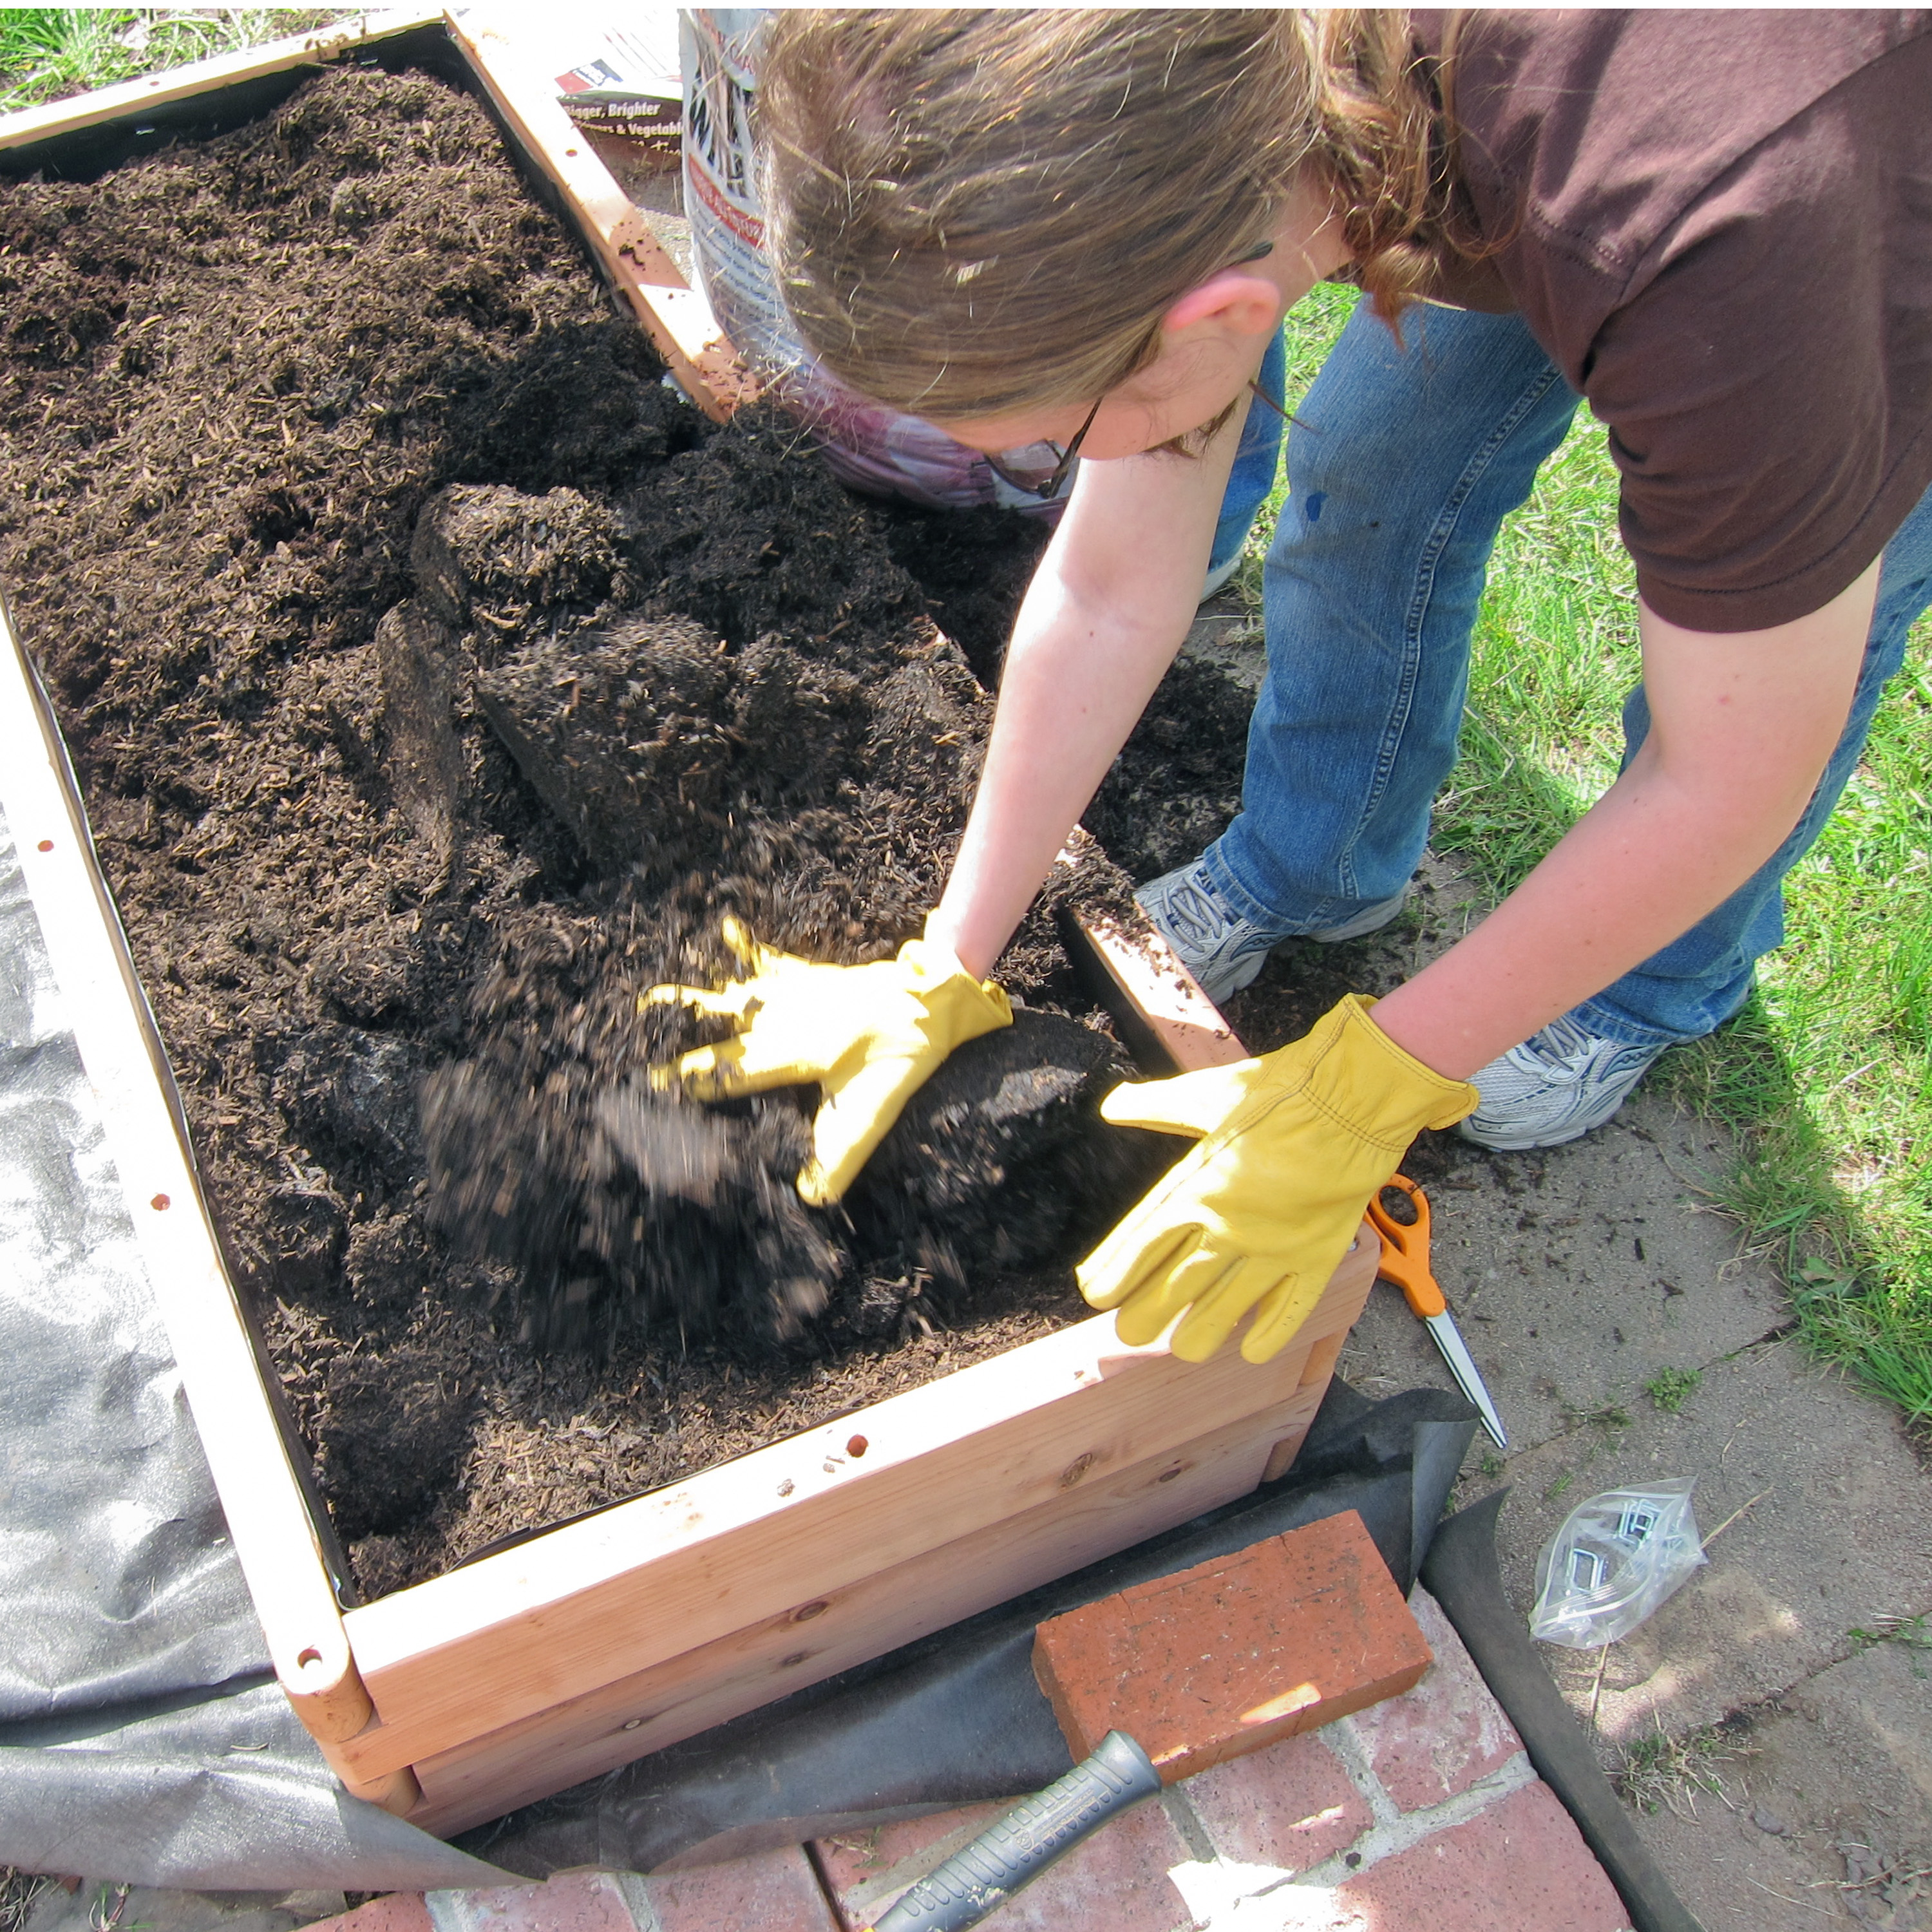
backyard, soil, california, sacramento